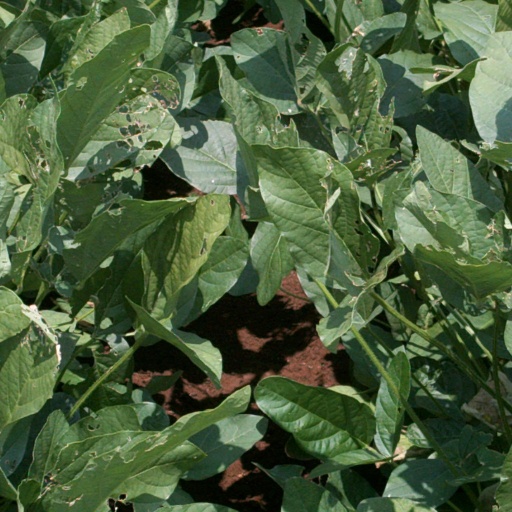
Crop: soybean